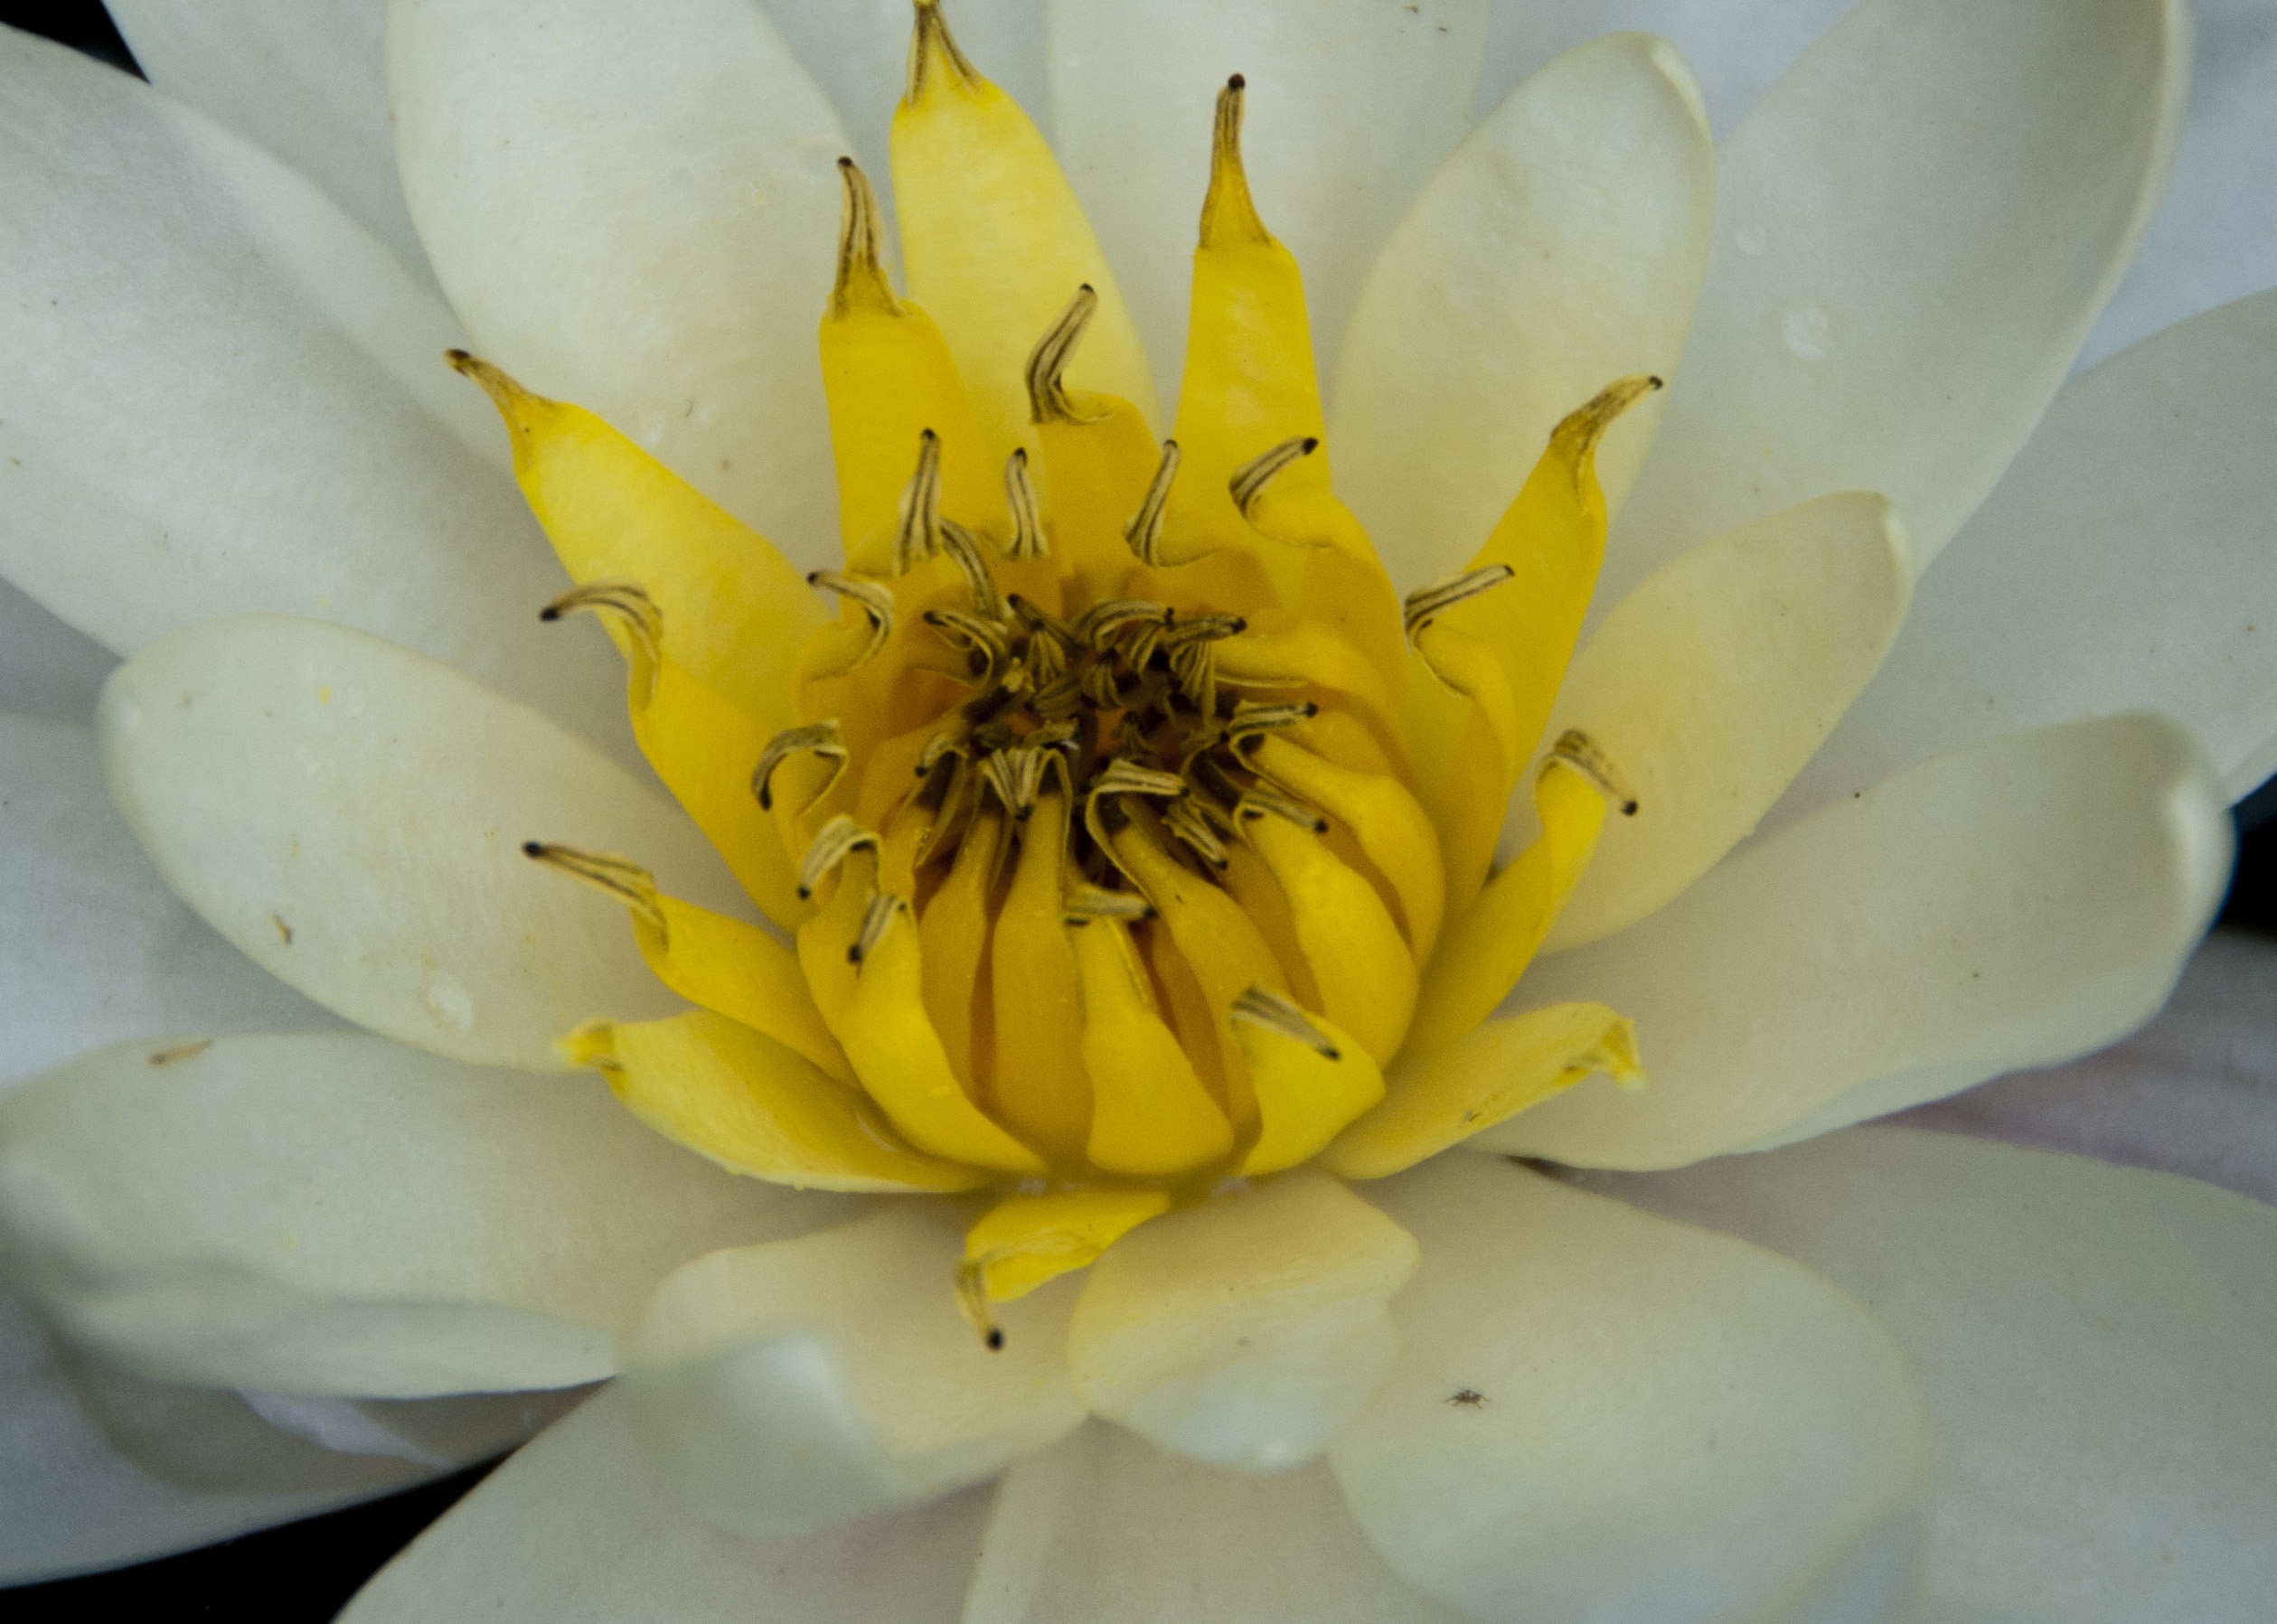
blossom, plant, flower, petal, botany, yellow, flora, close up, lily, macro photography, water plant, flowering plant, land plant